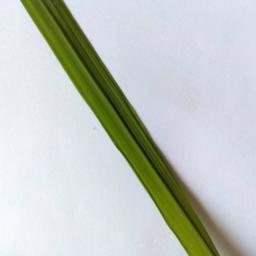
Label: Rice___Healthy